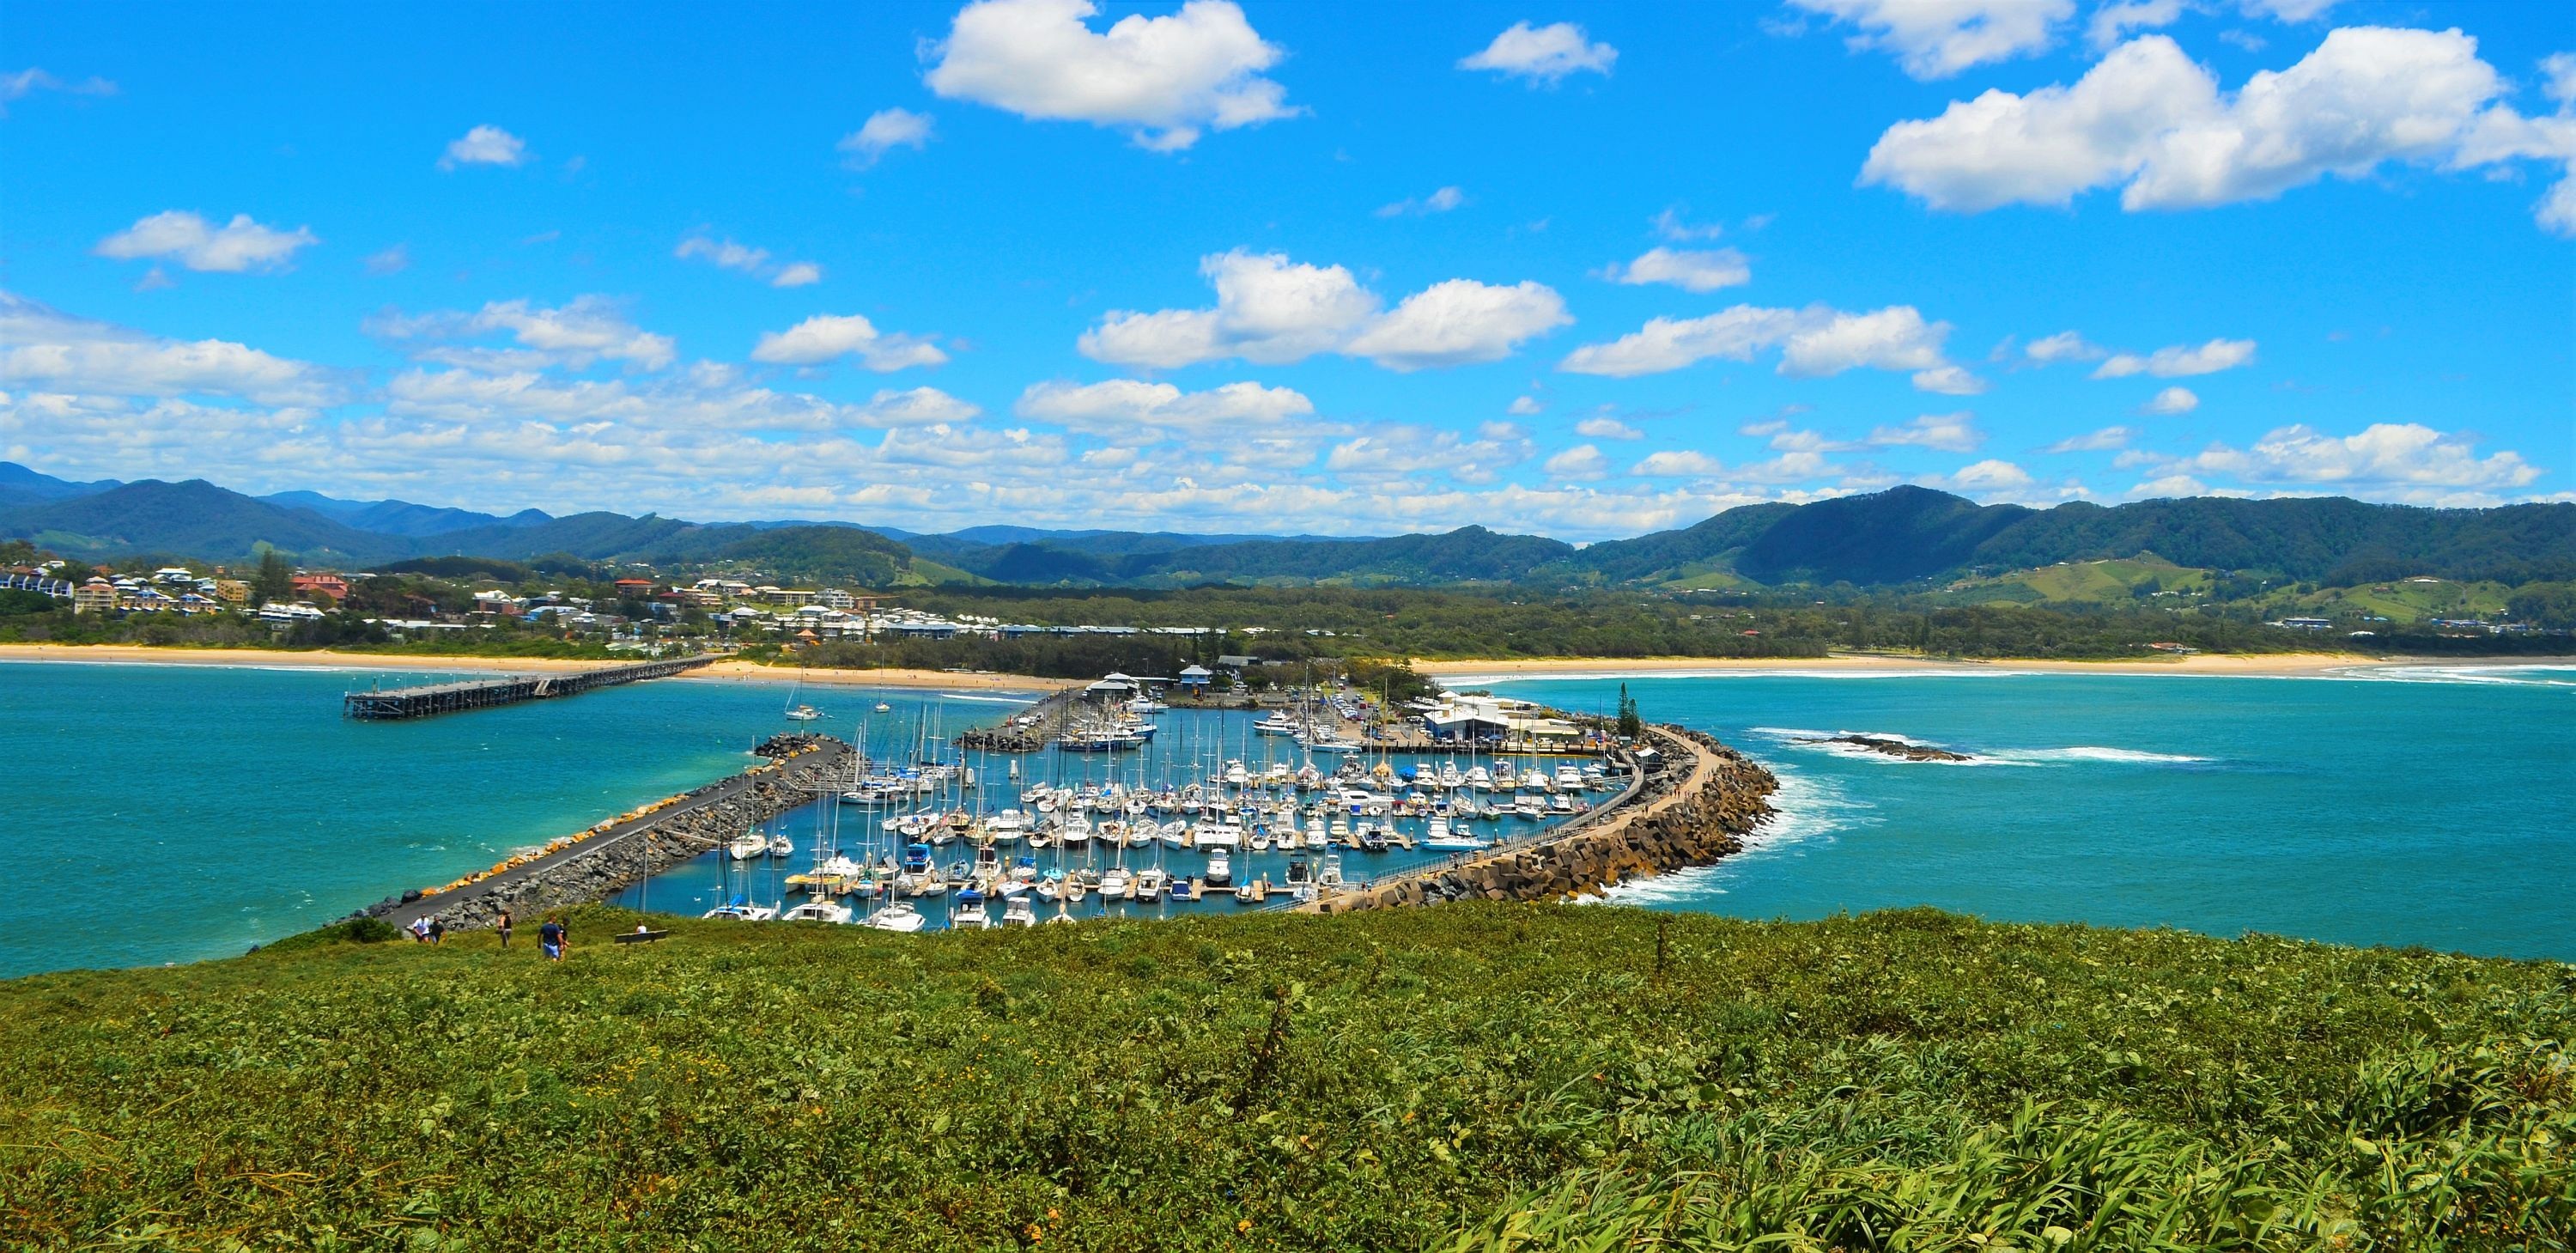
landscape, sea, coast, ocean, shore, panorama, summer, cove, inlet, lagoon, bay, island, marina, reservoir, australia, mountains, caribbean, coffs harbour